Signal Intelligence Regiment (KONA)

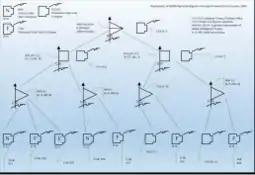
Order of Battle Hierarchy of signal intelligence intercept units on Eastern front on 1 January 1945. Original Diagram created by Lieutenant Colonel Mettig

The Signal Intelligence Evaluation Centre (NAAS) centre was situated close to an Army Group HQ The NAAS functionality included evaluation and traffic analysis, cryptanalysis, collation and dissemination of intelligence.